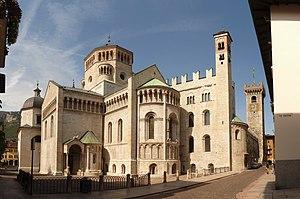
Le dôme de Trente ou cathédrale Saint-Vigile est l'édifice religieux le plus important de la ville de Trente, en Italie du Nord. L'église a hébergé le concile de Trente et a été le siège de la principauté épiscopale de Trente.